Revenge (2017 film)

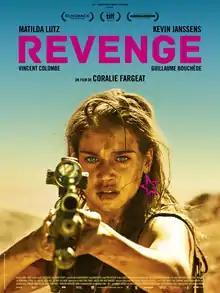
Theatrical release poster

Revenge is a 2017 French action thriller film written and directed by Coralie Fargeat in her feature directorial debut, and starring Matilda Lutz, Kevin Janssens, , and . The plot follows a young woman who is raped and left for dead in the desert by three men, where she recovers and seeks vengeance upon them.